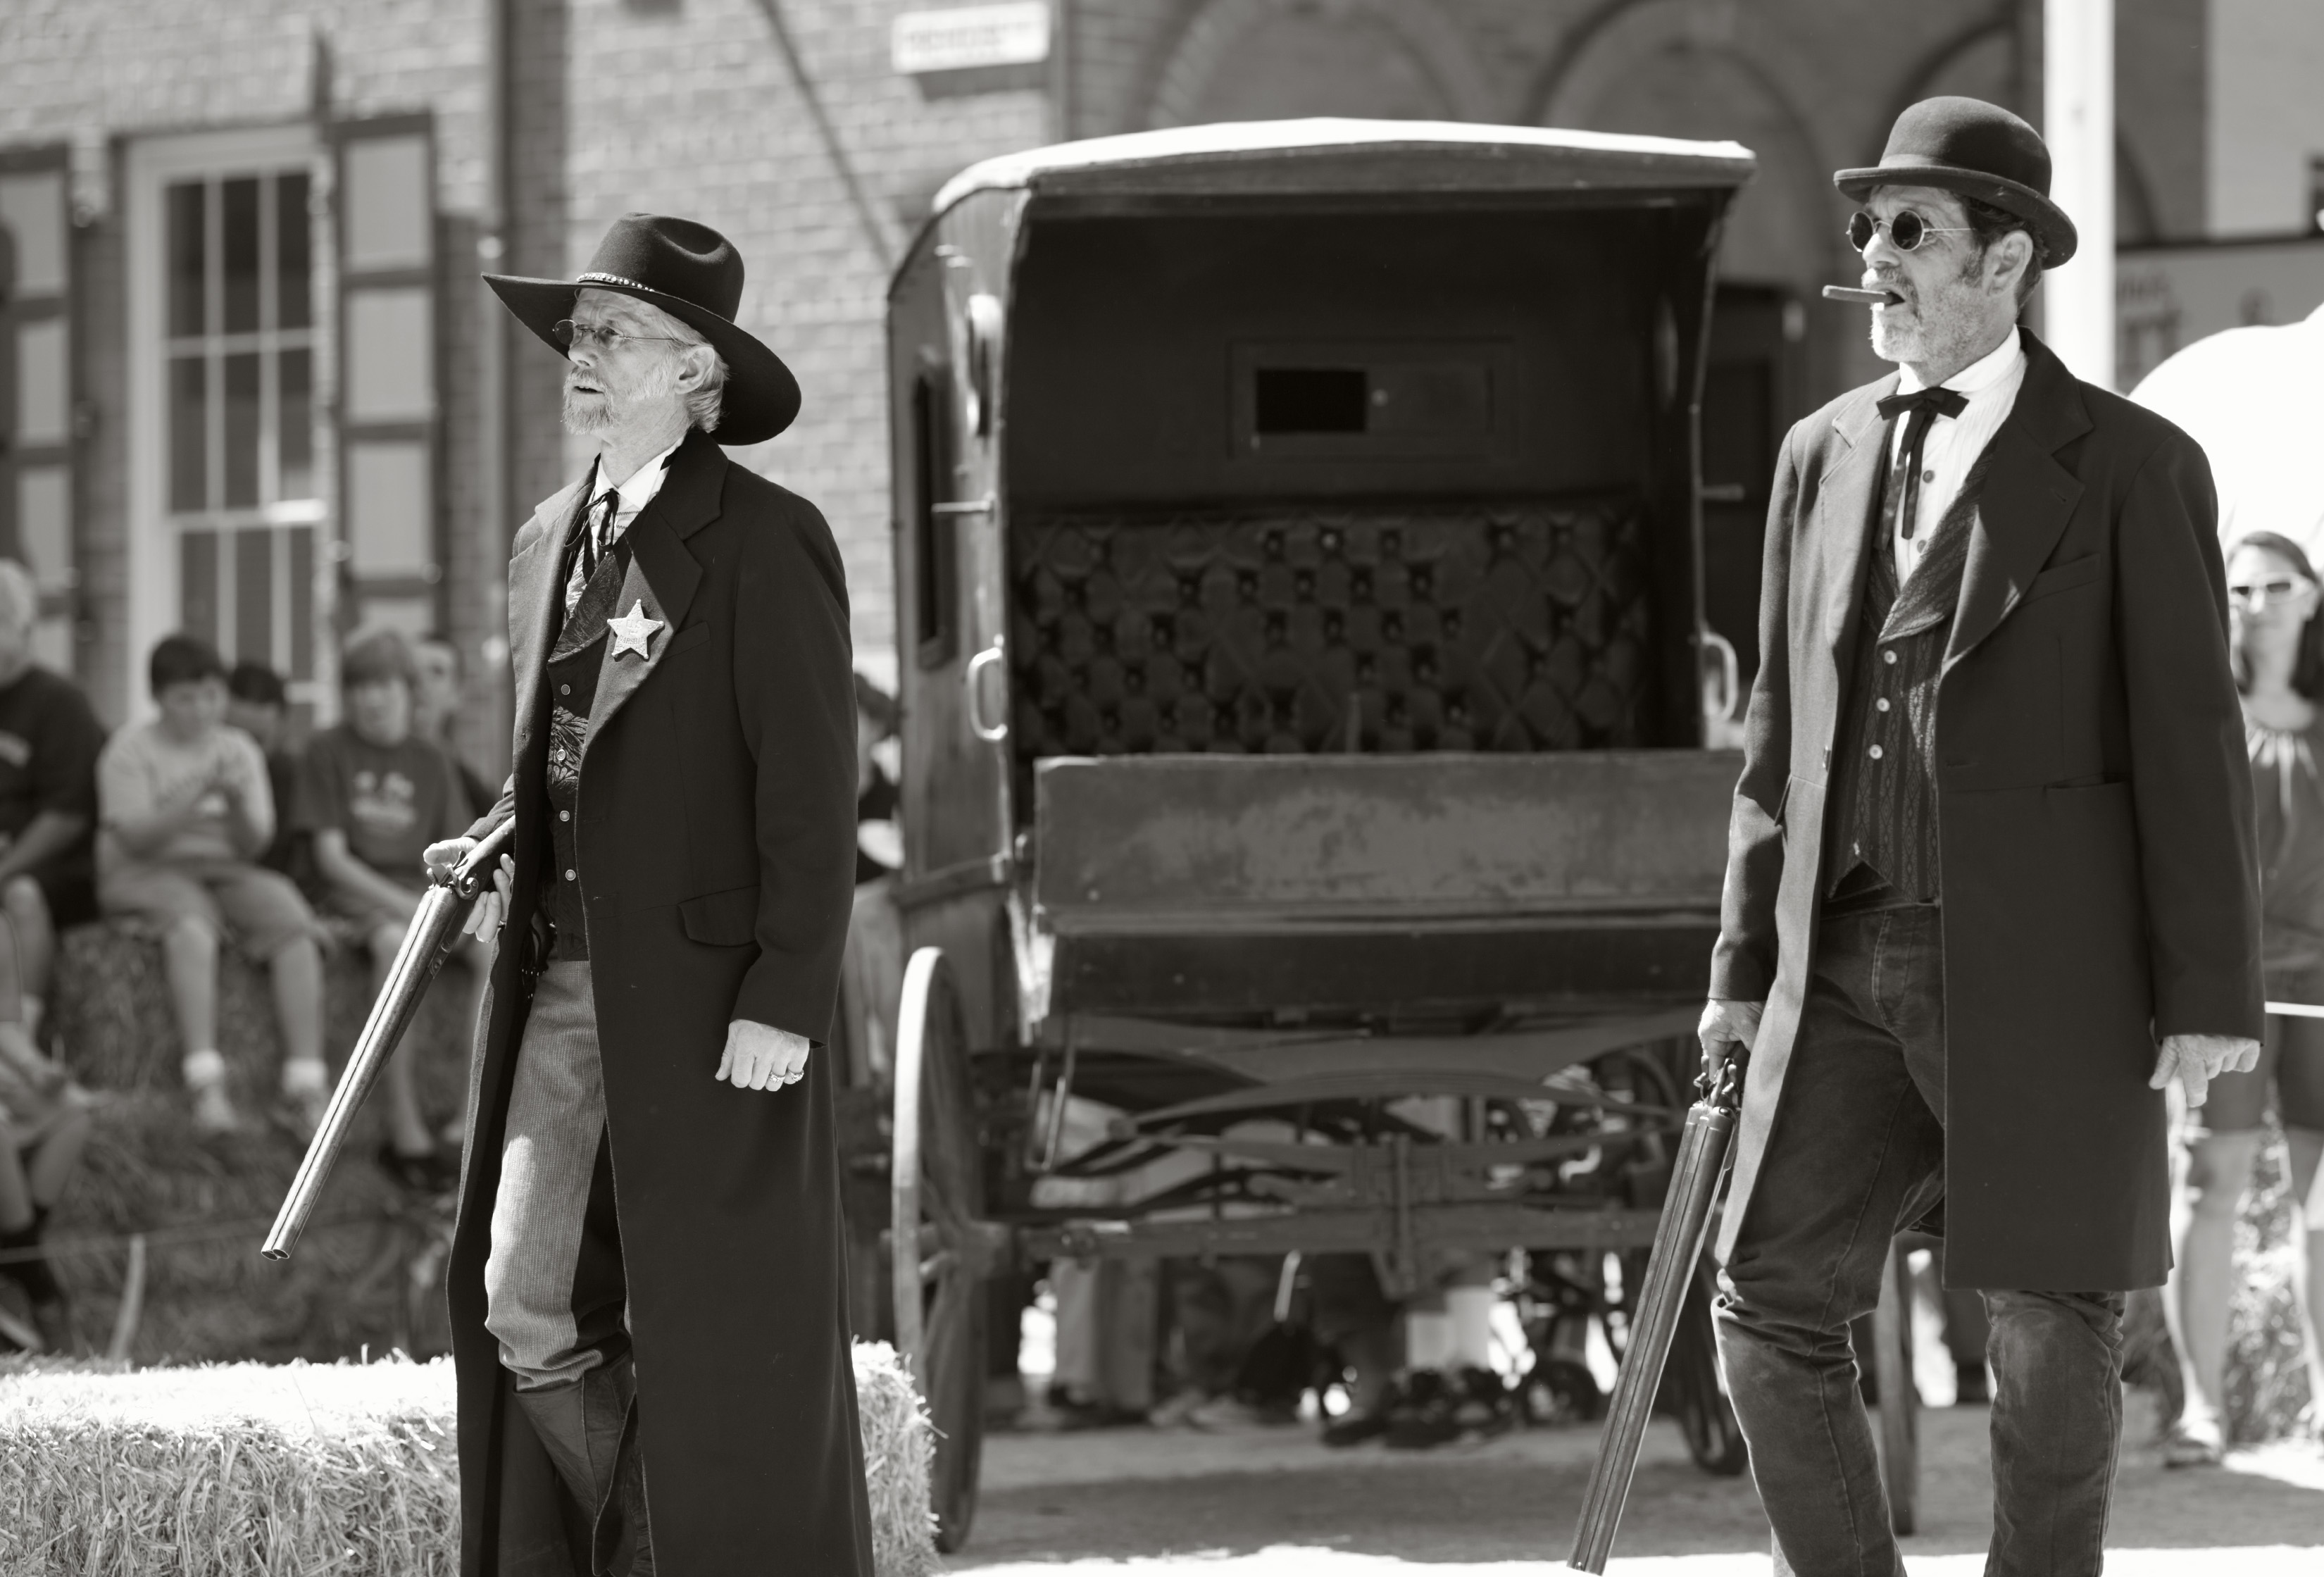
man, person, black and white, people, road, street, black, monochrome, california, infrastructure, photograph, sacramento, goldrushdays, monochrome photography, film noir, human positions